Emperor Yao

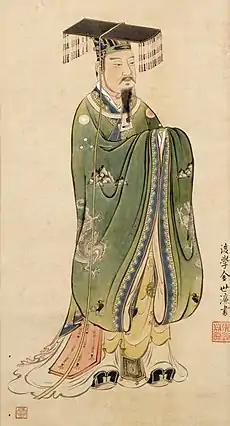
Painting of Yao by Kanō Sansetsu.

According to the legend, Yao became the ruler at 20 and died at 99 when he passed his throne to Shun the Great, to whom he had given his two daughters in marriage. According to the "Bamboo Annals", Yao abdicated his throne to Shun in his 73rd year of reign, and continued to live during Shun's reign for another 28 years.